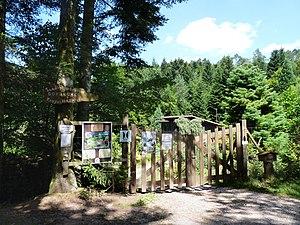
Entrée du Jardin botanique de Gondremer (Vosges)